Aaron Lynch (American football)

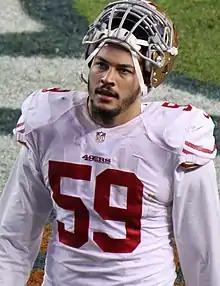
Lynch with the San Francisco 49ers in 2014

Lynch was selected by the San Francisco 49ers in the fifth round with the 150th overall pick of the 2014 NFL draft.